Scarring hair loss

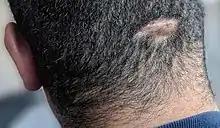
Boggy, suppurative nodule with patchy hair loss typical of dissecting cellulitis of the scalp.

Cicatricial alopecias are classified as primary or secondary. This discussion is confined to the primary cicatricial alopecias in which the hair follicle is the target of the destructive inflammatory process. In secondary cicatricial alopecias, destruction of the hair follicle is incidental to a non-follicle-directed process or external injury, such as severe infections, burns, radiation, tumors, or traction.